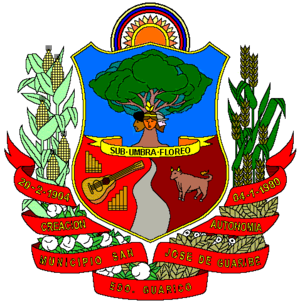
San José de Guaribe est l'une des 15 municipalités de l'État de Guárico au Venezuela. Son chef-lieu est San José de Guaribe. En 2011, la population s'élève à 11 426 habitants.